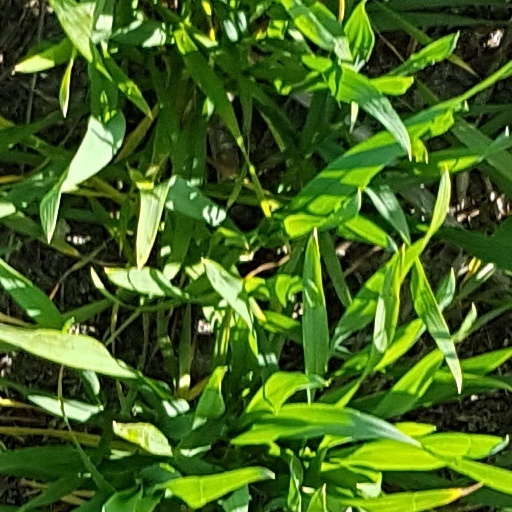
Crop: wheat